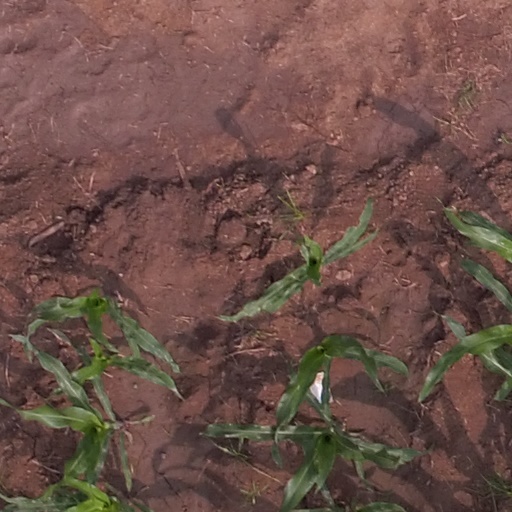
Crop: maize; corn